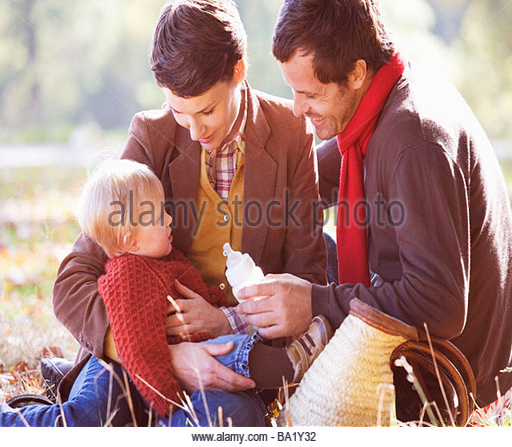
a young family sitting on the grass , father feeding the baby